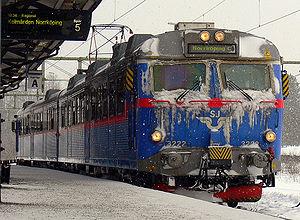
SJ est une entreprise ferroviaire suédoise créée en 2001.